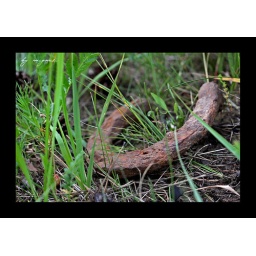
Found on the ground near Generalskoe lake